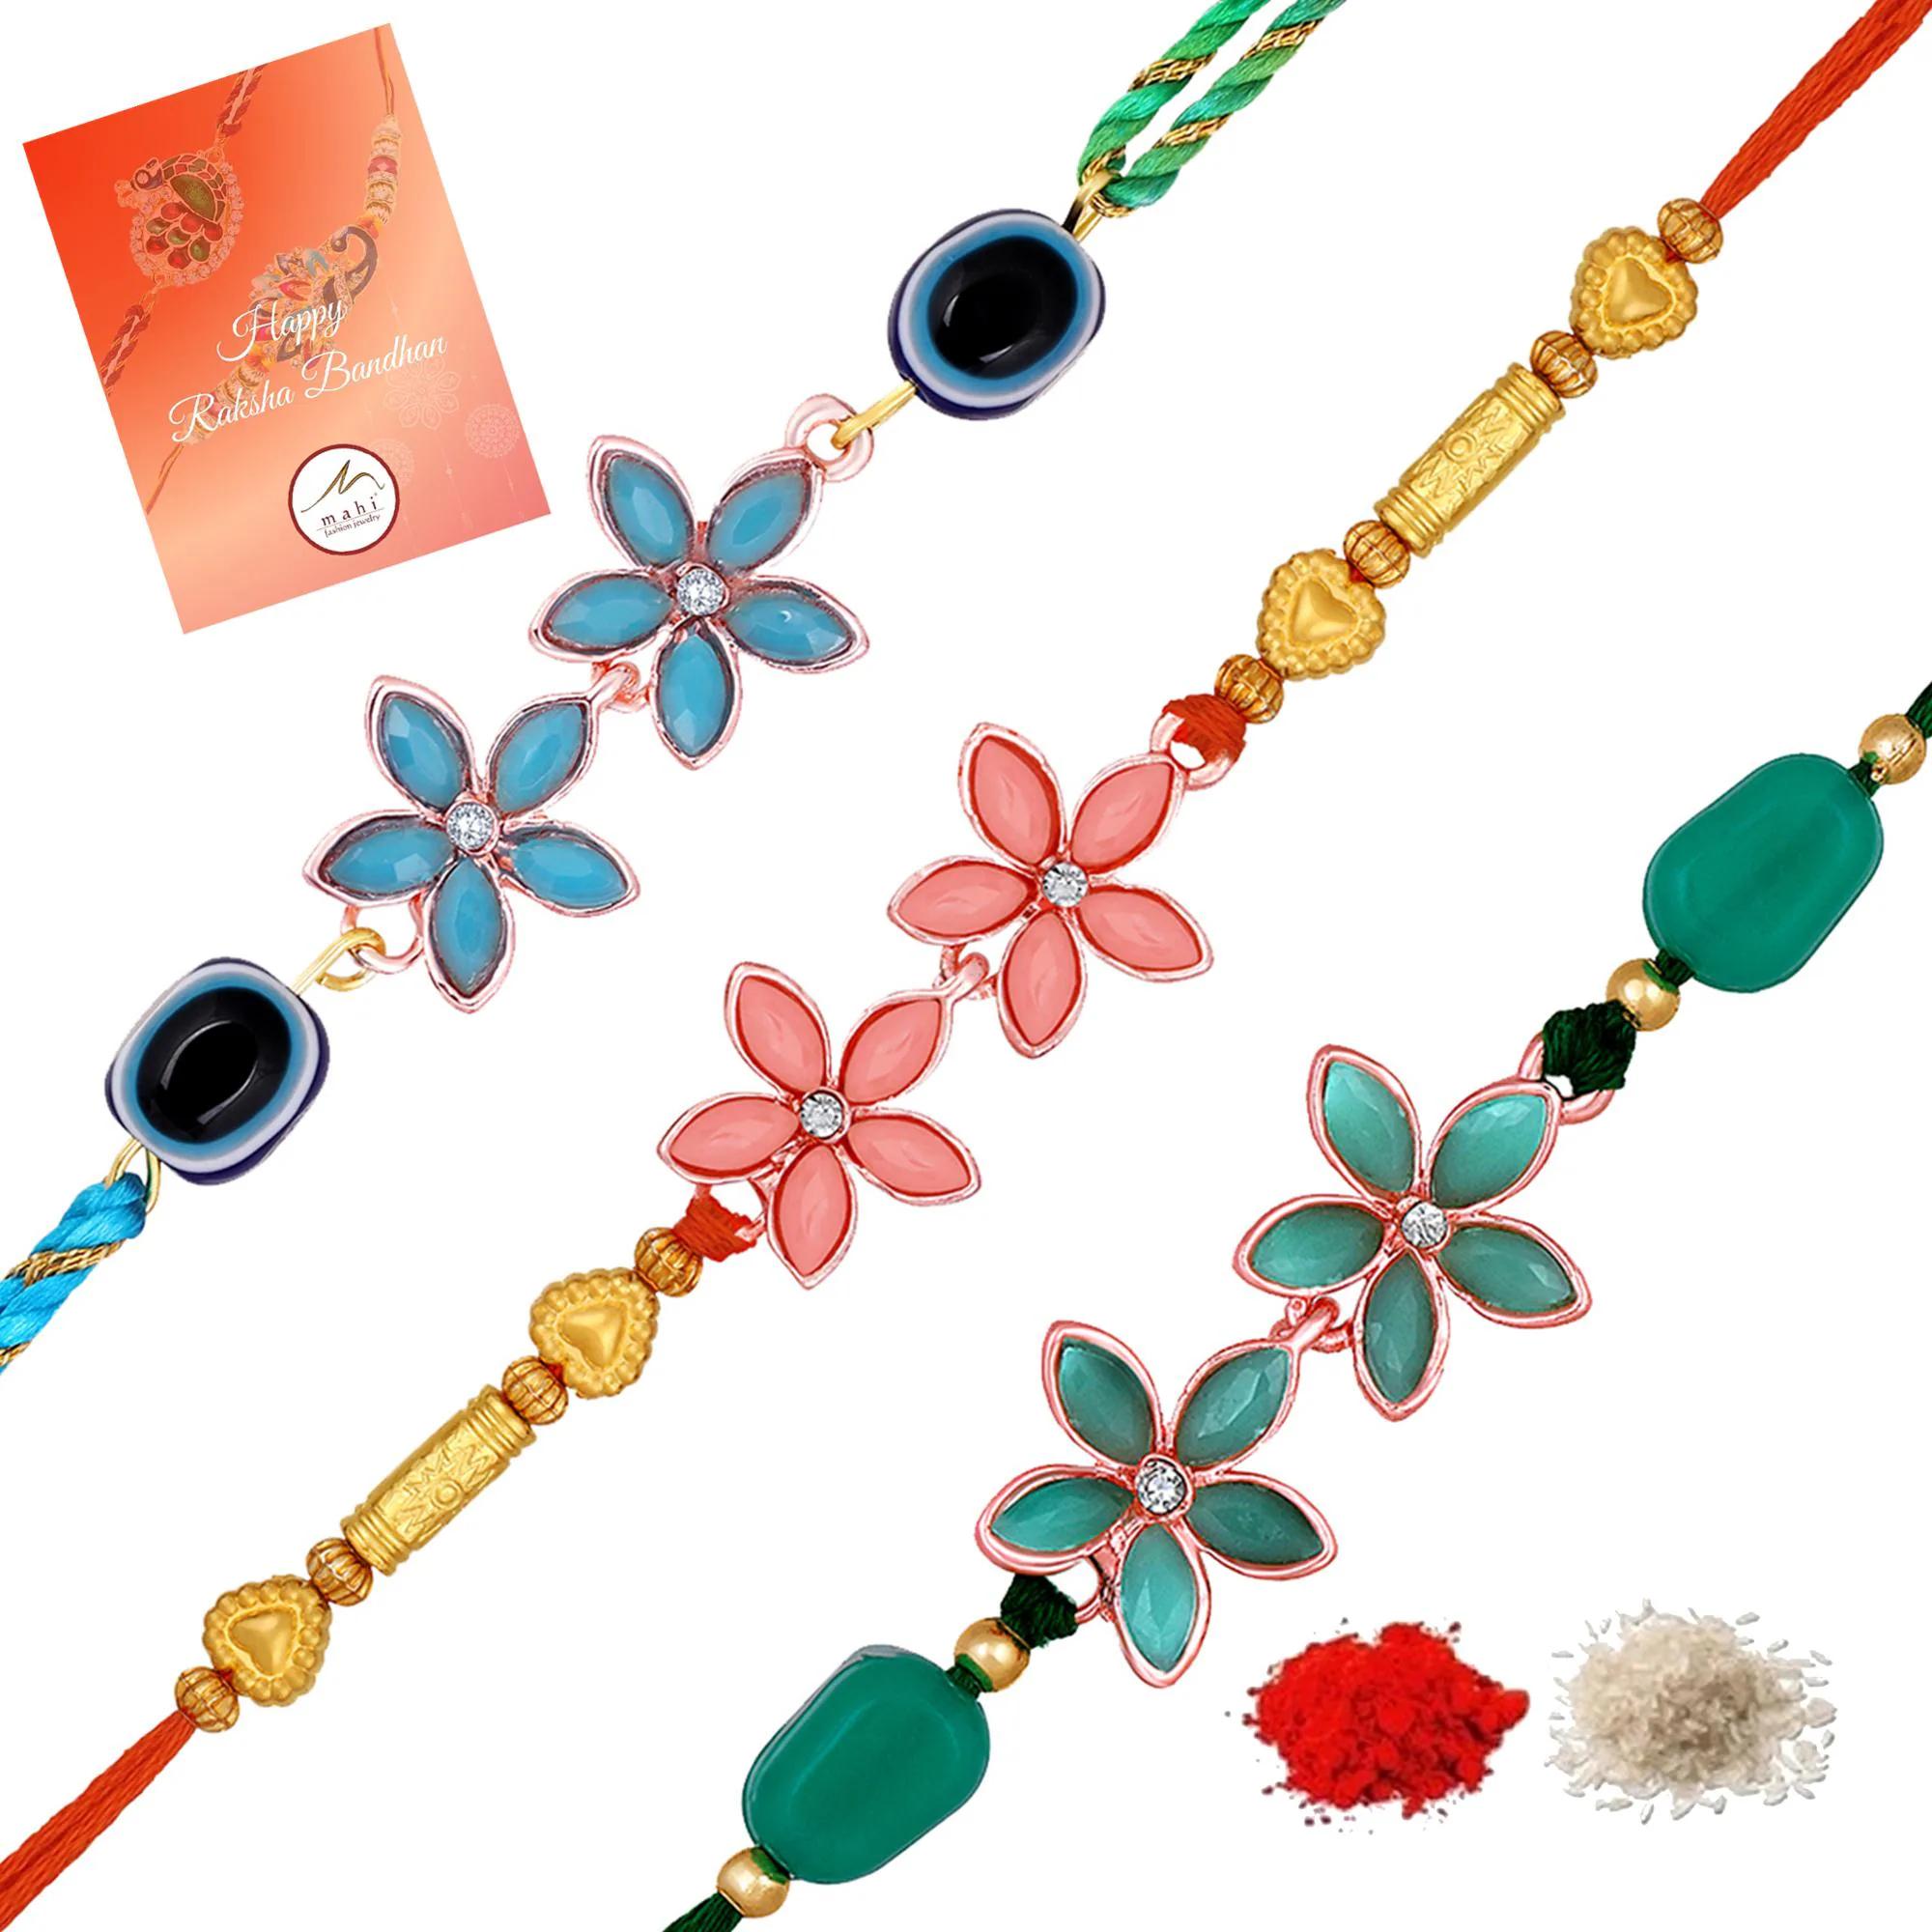
 Mahi Combo of 3 Floral and Evil Eye Rakhi with Crystals for Brother, Bhai, Bro (RCO1105705M)
Type: Rakhis
Brand: Mahi
Price: Rs. 339
 Celebrate Raksha Bandhan with our exquisitely crafted Rakhi, designed to strengthen the bond between siblings. This traditional Rakhi features intricate beadwork and durable thread, ensuring it stands the test of time. Handmade with care, each Rakhi is a unique and meaningful gift for your brother. Each Rakhi carries heartfelt blessings and good wishes for your brother's well-being and success. Celebrates the bond of love and protection between siblings, a cherished tradition in Indian culture.
Features: The Rakhi is adorned with vibrant colors and attractive embellishments that add a touch of elegance to the celebration.,Content in Box : 3 Rakhis ; Cultural Significance: This beautiful Rakhi will acknowledge your love for Your Brother with the promise that your bond with him will grow stronger as time goes on.,Vibrant Colors: Adding bright and playful colors to the celebration will make it stand out and make it more enjoyable. This Rakhi Combo comes with a Small Rakhi Greeting Card along with a few grams of Roli & Chawal,Celebrate the bond of love and protection with our exquisite Rakhis. Share the joy of Raksha Bandhan Festival with this beautiful Rakhi, a token of love, protection and blessings.,Adjustable Size and Easy to tie: Designed to fit wrists of all sizes. It is simple and easy to tie the Rakhi securely and effortlessly.
Included: 3 Rakhis